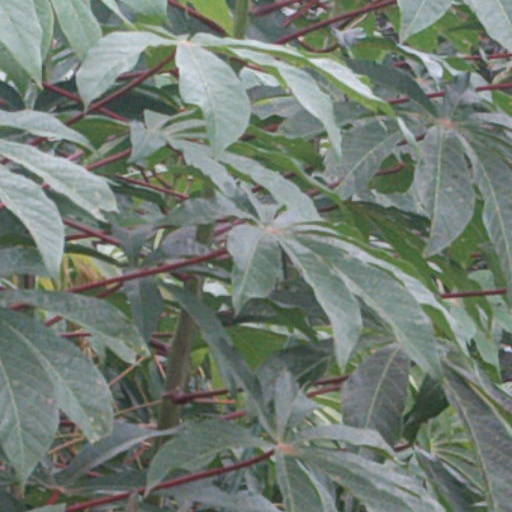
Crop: cassava